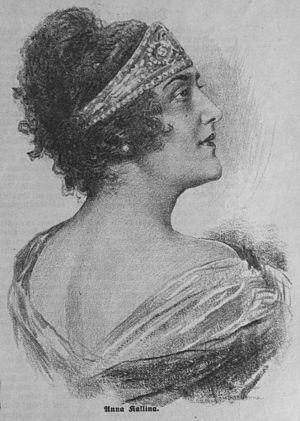
Anna Kallina fut une actrice autrichienne de théâtre et de cinéma.